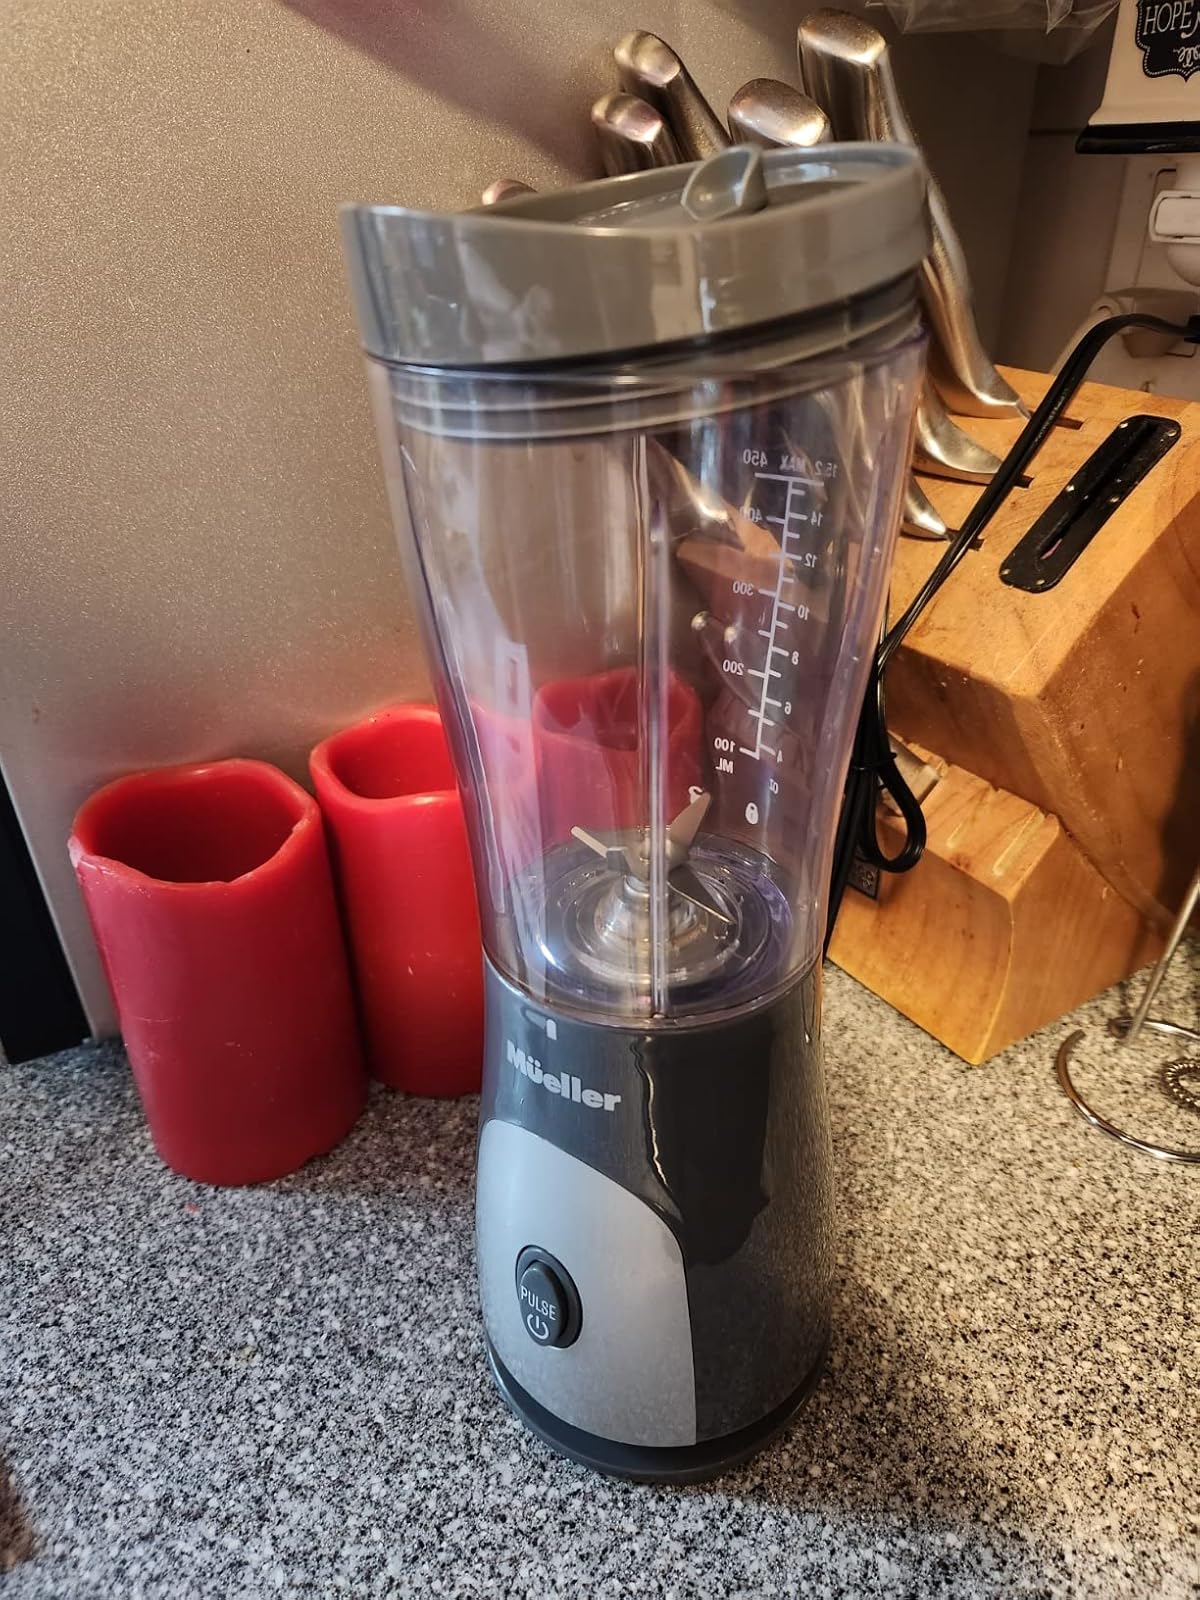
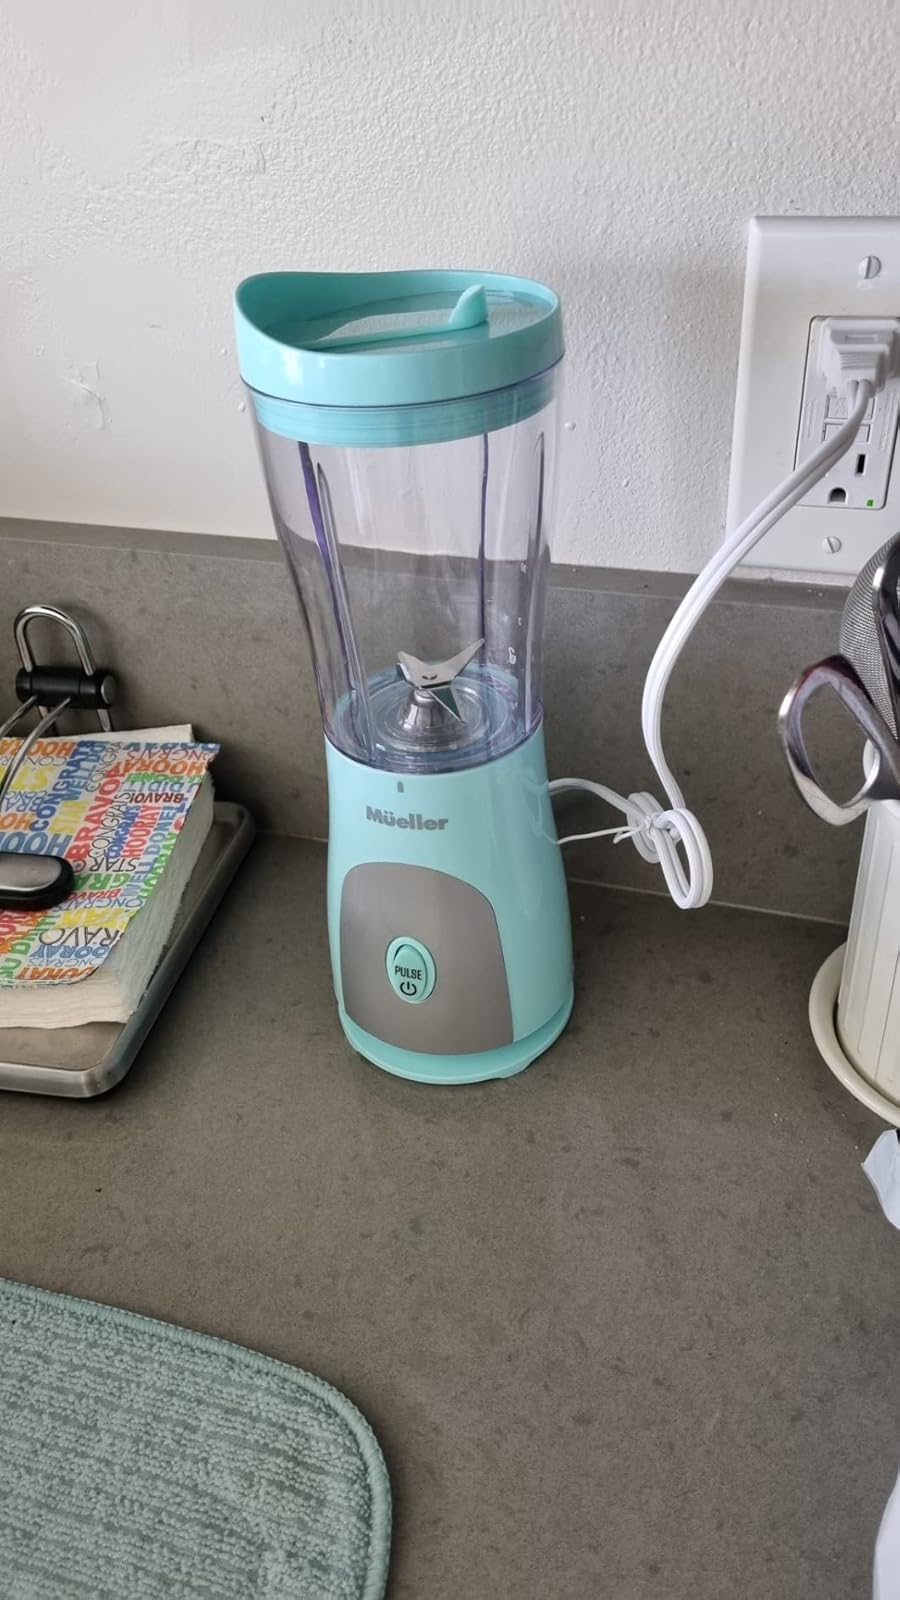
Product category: items_blender
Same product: no